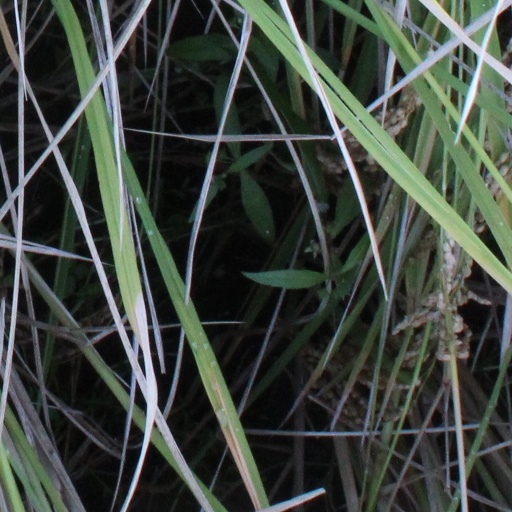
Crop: rice